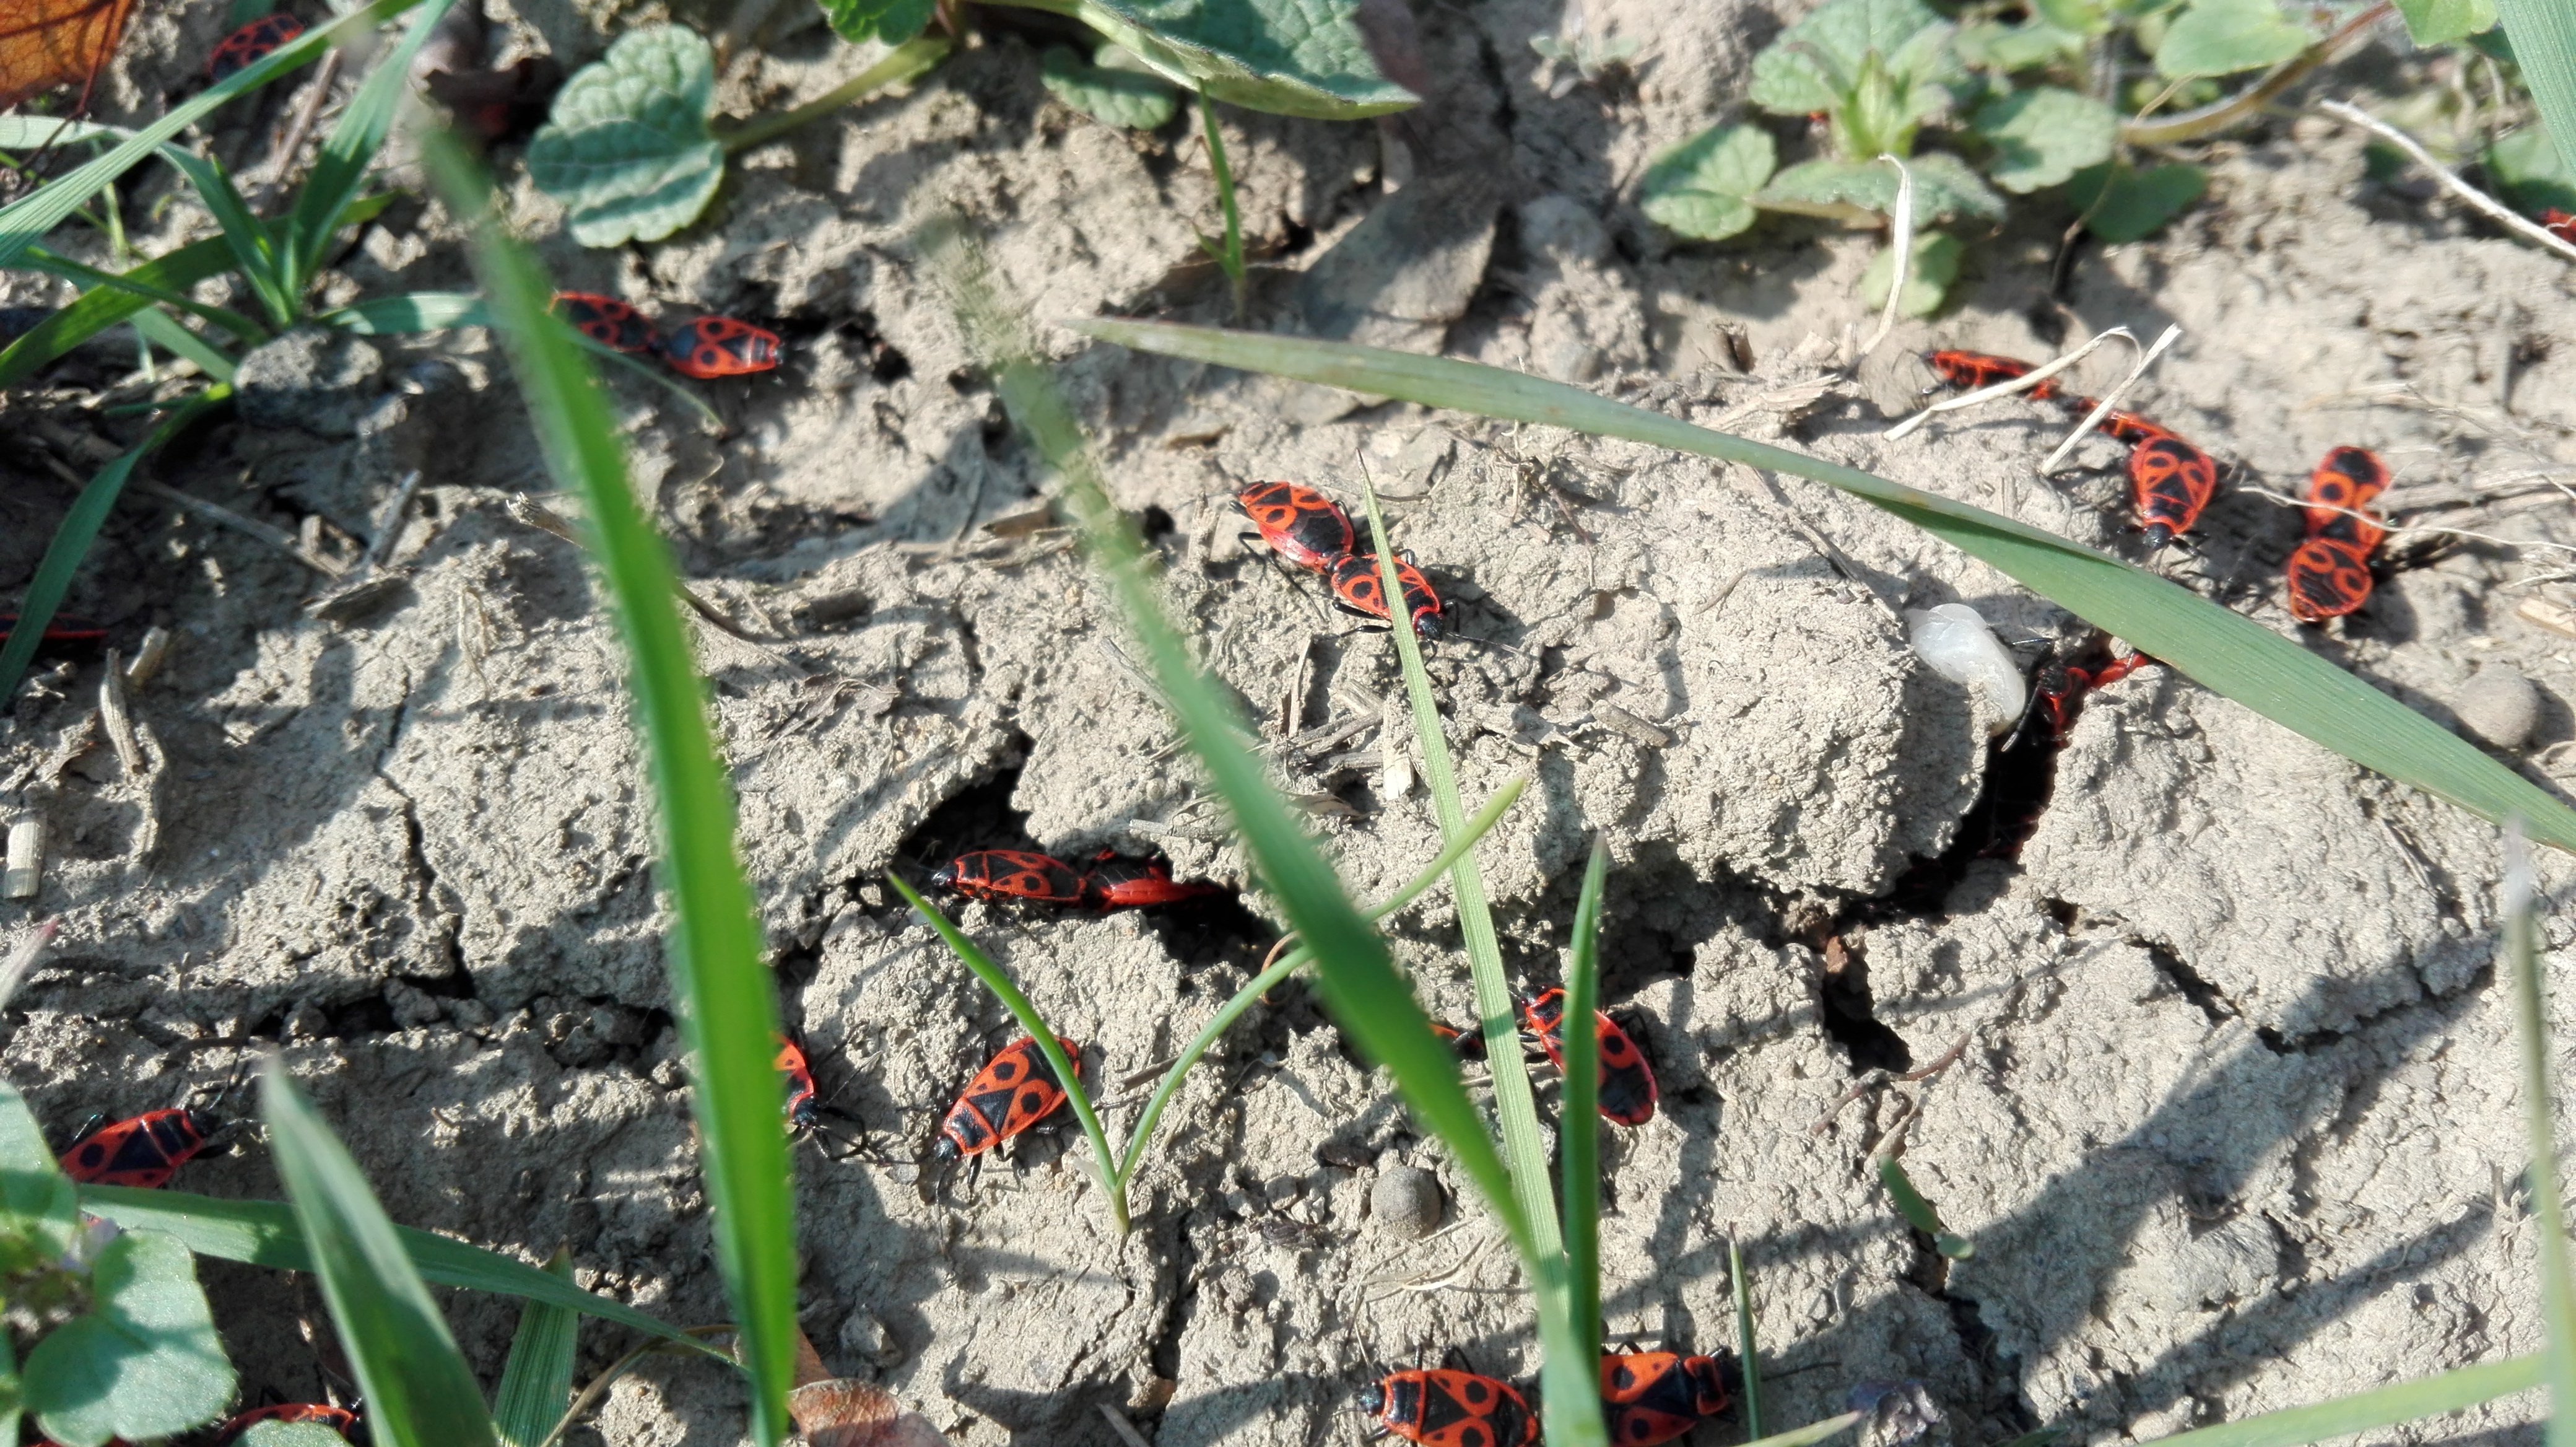
leaf, flower, flora, geological phenomenon